UGC 11411

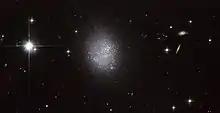
UGC 11411 imaged by the Hubble Space Telescope. The bright object to the left is a foreground star.

UGC 11411 is an irregular blue compact dwarf galaxy located 15 million light years from Earth in the constellation of Draco. The first known reference to this galaxy comes from volume IV of the Catalogue of Galaxies and of Clusters of Galaxies compiled by Fritz Zwicky in 1968, where it was listed as "CGCG341-018".